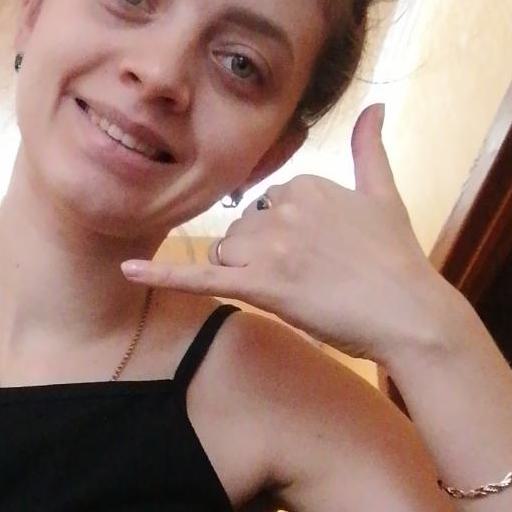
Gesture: call